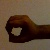
The image shows a hand gesture representing the number 0 in Indian Sign Language.